Two-Gun Cohen

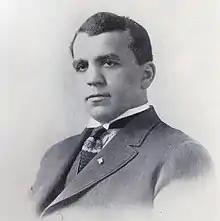
Cohen in 1913

Morris Abraham Cohen (born Moszek Abram Miączyn; 3 August 1887 – 7 September 1970), better known as Two-Gun Cohen, was a Polish-born British and Canadian adventurer of Jewish origin who became aide-de-camp to Sun Yat-sen and a major-general in the Chinese National Revolutionary Army.